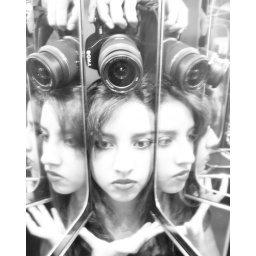
The girl in the mirror